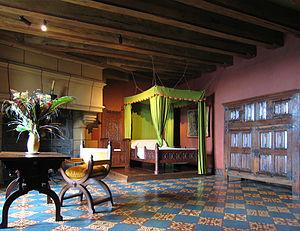
Chambre à coucher avec cheminée et sol à carreaux colorés. Armoire à vanteaux sculptés d'un motif en serviette pliée, lit en bois sculpté avec bâti de ciel supendu au solives par des cordages, chaire sculptée en bois massif, table et chaise curule. Château de Langeais, France.